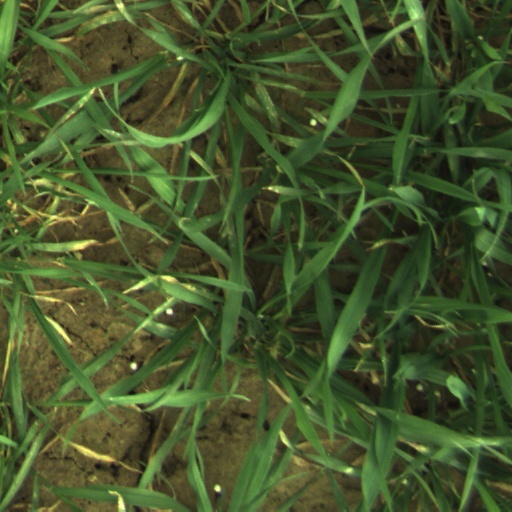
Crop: wheat